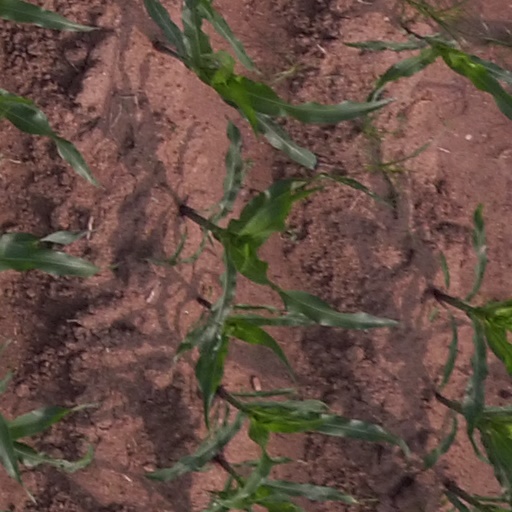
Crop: maize; corn